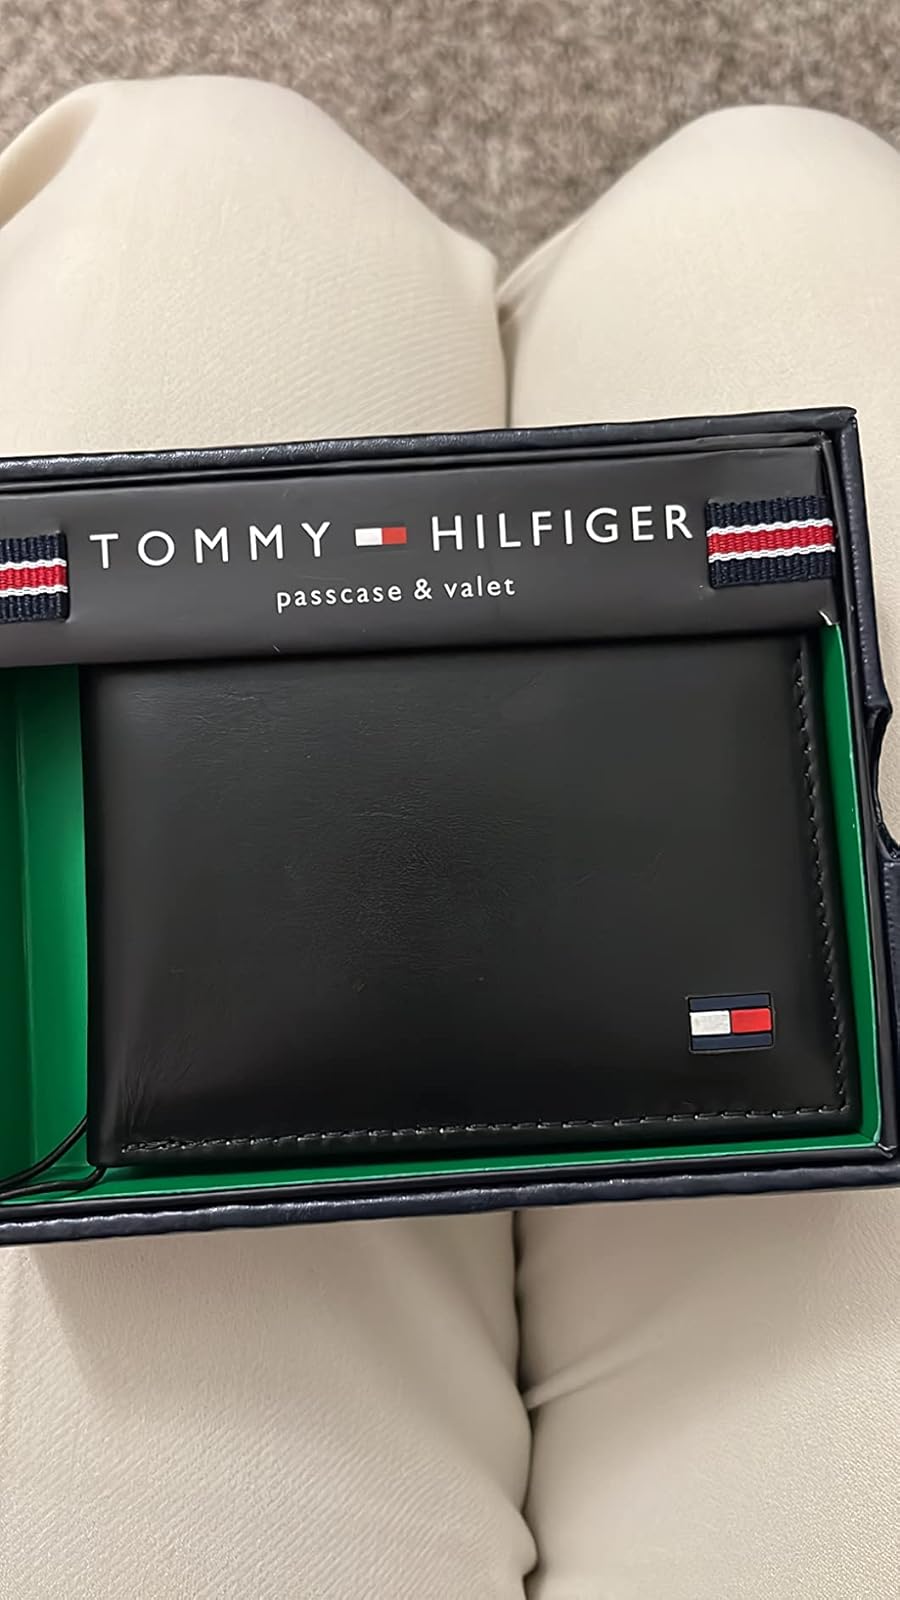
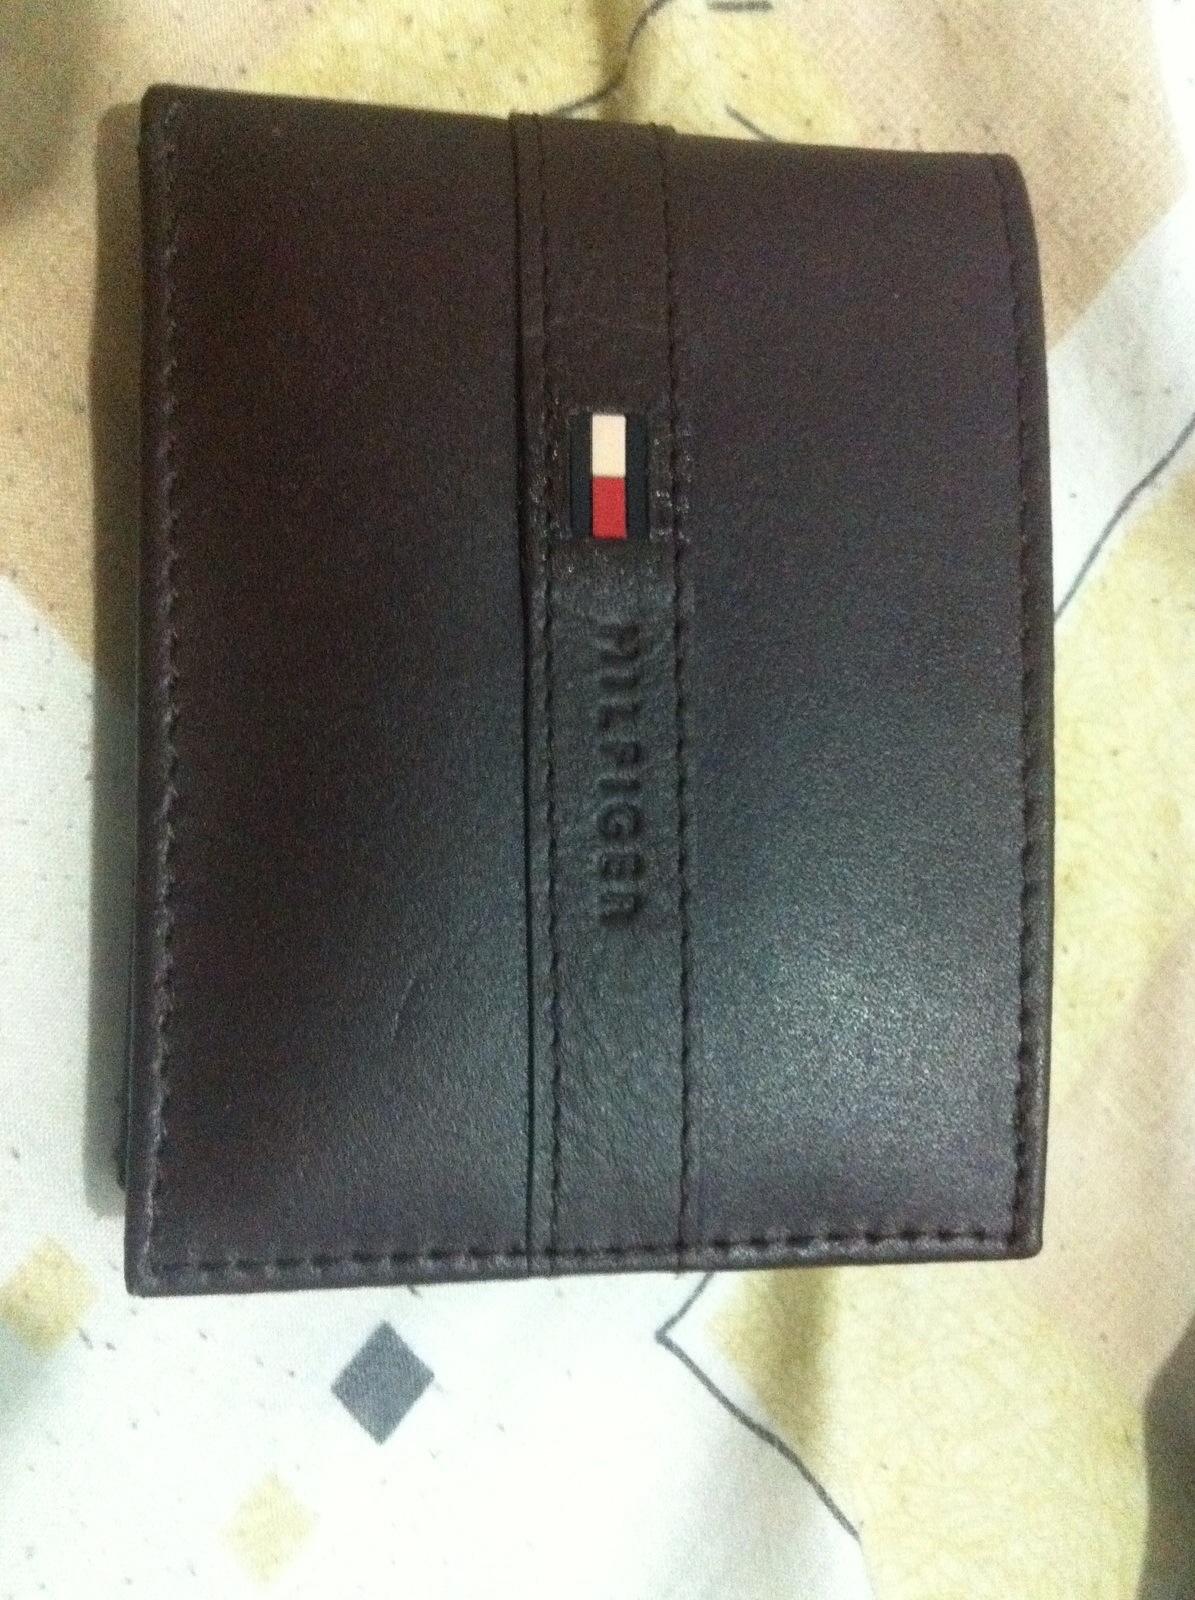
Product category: accessories_wallet
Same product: no